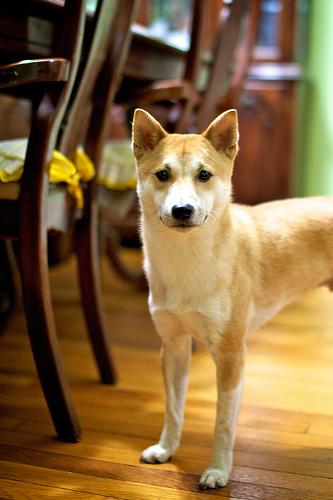
Breed: shiba inu